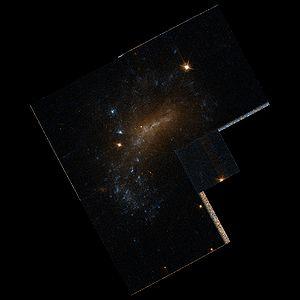
NGC 1679 est une galaxie spirale barrée de type magellanique située dans la constellation du Burin à environ 48 millions d'années-lumière de la Voie lactée. Elle a été découverte par l'astronome britannique John Herschel en 1835.